Ian Rush

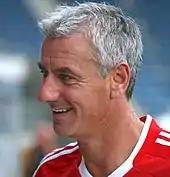
Rush in 2008

On his return to Anfield, Rush had serious competition for a place in the new-look Liverpool attack, with John Aldridge having arrived at the club just before Rush's move to Juventus and Peter Beardsley having arrived shortly afterwards. It was deemed that Rush and Aldridge were too similar in style to be able to play together. Aldridge started the season in front of Rush and consistently scored goals, thus keeping the Welshman on the bench. As the season progressed, Rush came into some form. Rush again scored twice against Everton in a thrilling 3–2 win in the 1989 FA Cup Final. He came off the bench to replace Aldridge, who had opened the scoring for Liverpool in the fourth minute of the game. The sides were locked at 1–1 after 90 minutes, but Rush put Liverpool ahead in the fourth minute of extra time. Everton midfielder Stuart McCall then brought the scores level for a second time, but Rush scored again in the 103rd minute to win the Cup for Liverpool.